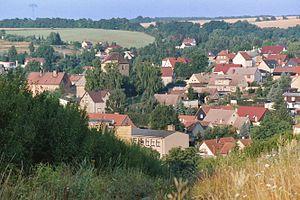
Ahlsdorf est une commune allemande de l'arrondissement de Mansfeld-Harz-du-Sud, Land de Saxe-Anhalt.